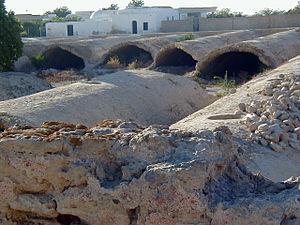
Les citernes de La Malga ou citernes de La Mâalga sont un ensemble de citernes figurant parmi certains des éléments les plus impressionnants du site archéologique de Carthage en Tunisie. Il s'agit de l'un des mieux conservés de l'époque romaine.
Cette liste des monuments classés du gouvernorat de Tunis est une liste des monuments historiques et archéologiques protégés et classés du gouvernorat de Tunis établie par l'Institut national du patrimoine de Tunisie.
Le site archéologique de Carthage est un site dispersé dans la ville actuelle de Carthage et classé au patrimoine mondial de l'Unesco depuis 1979.